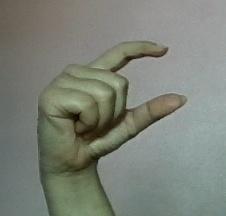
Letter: dal